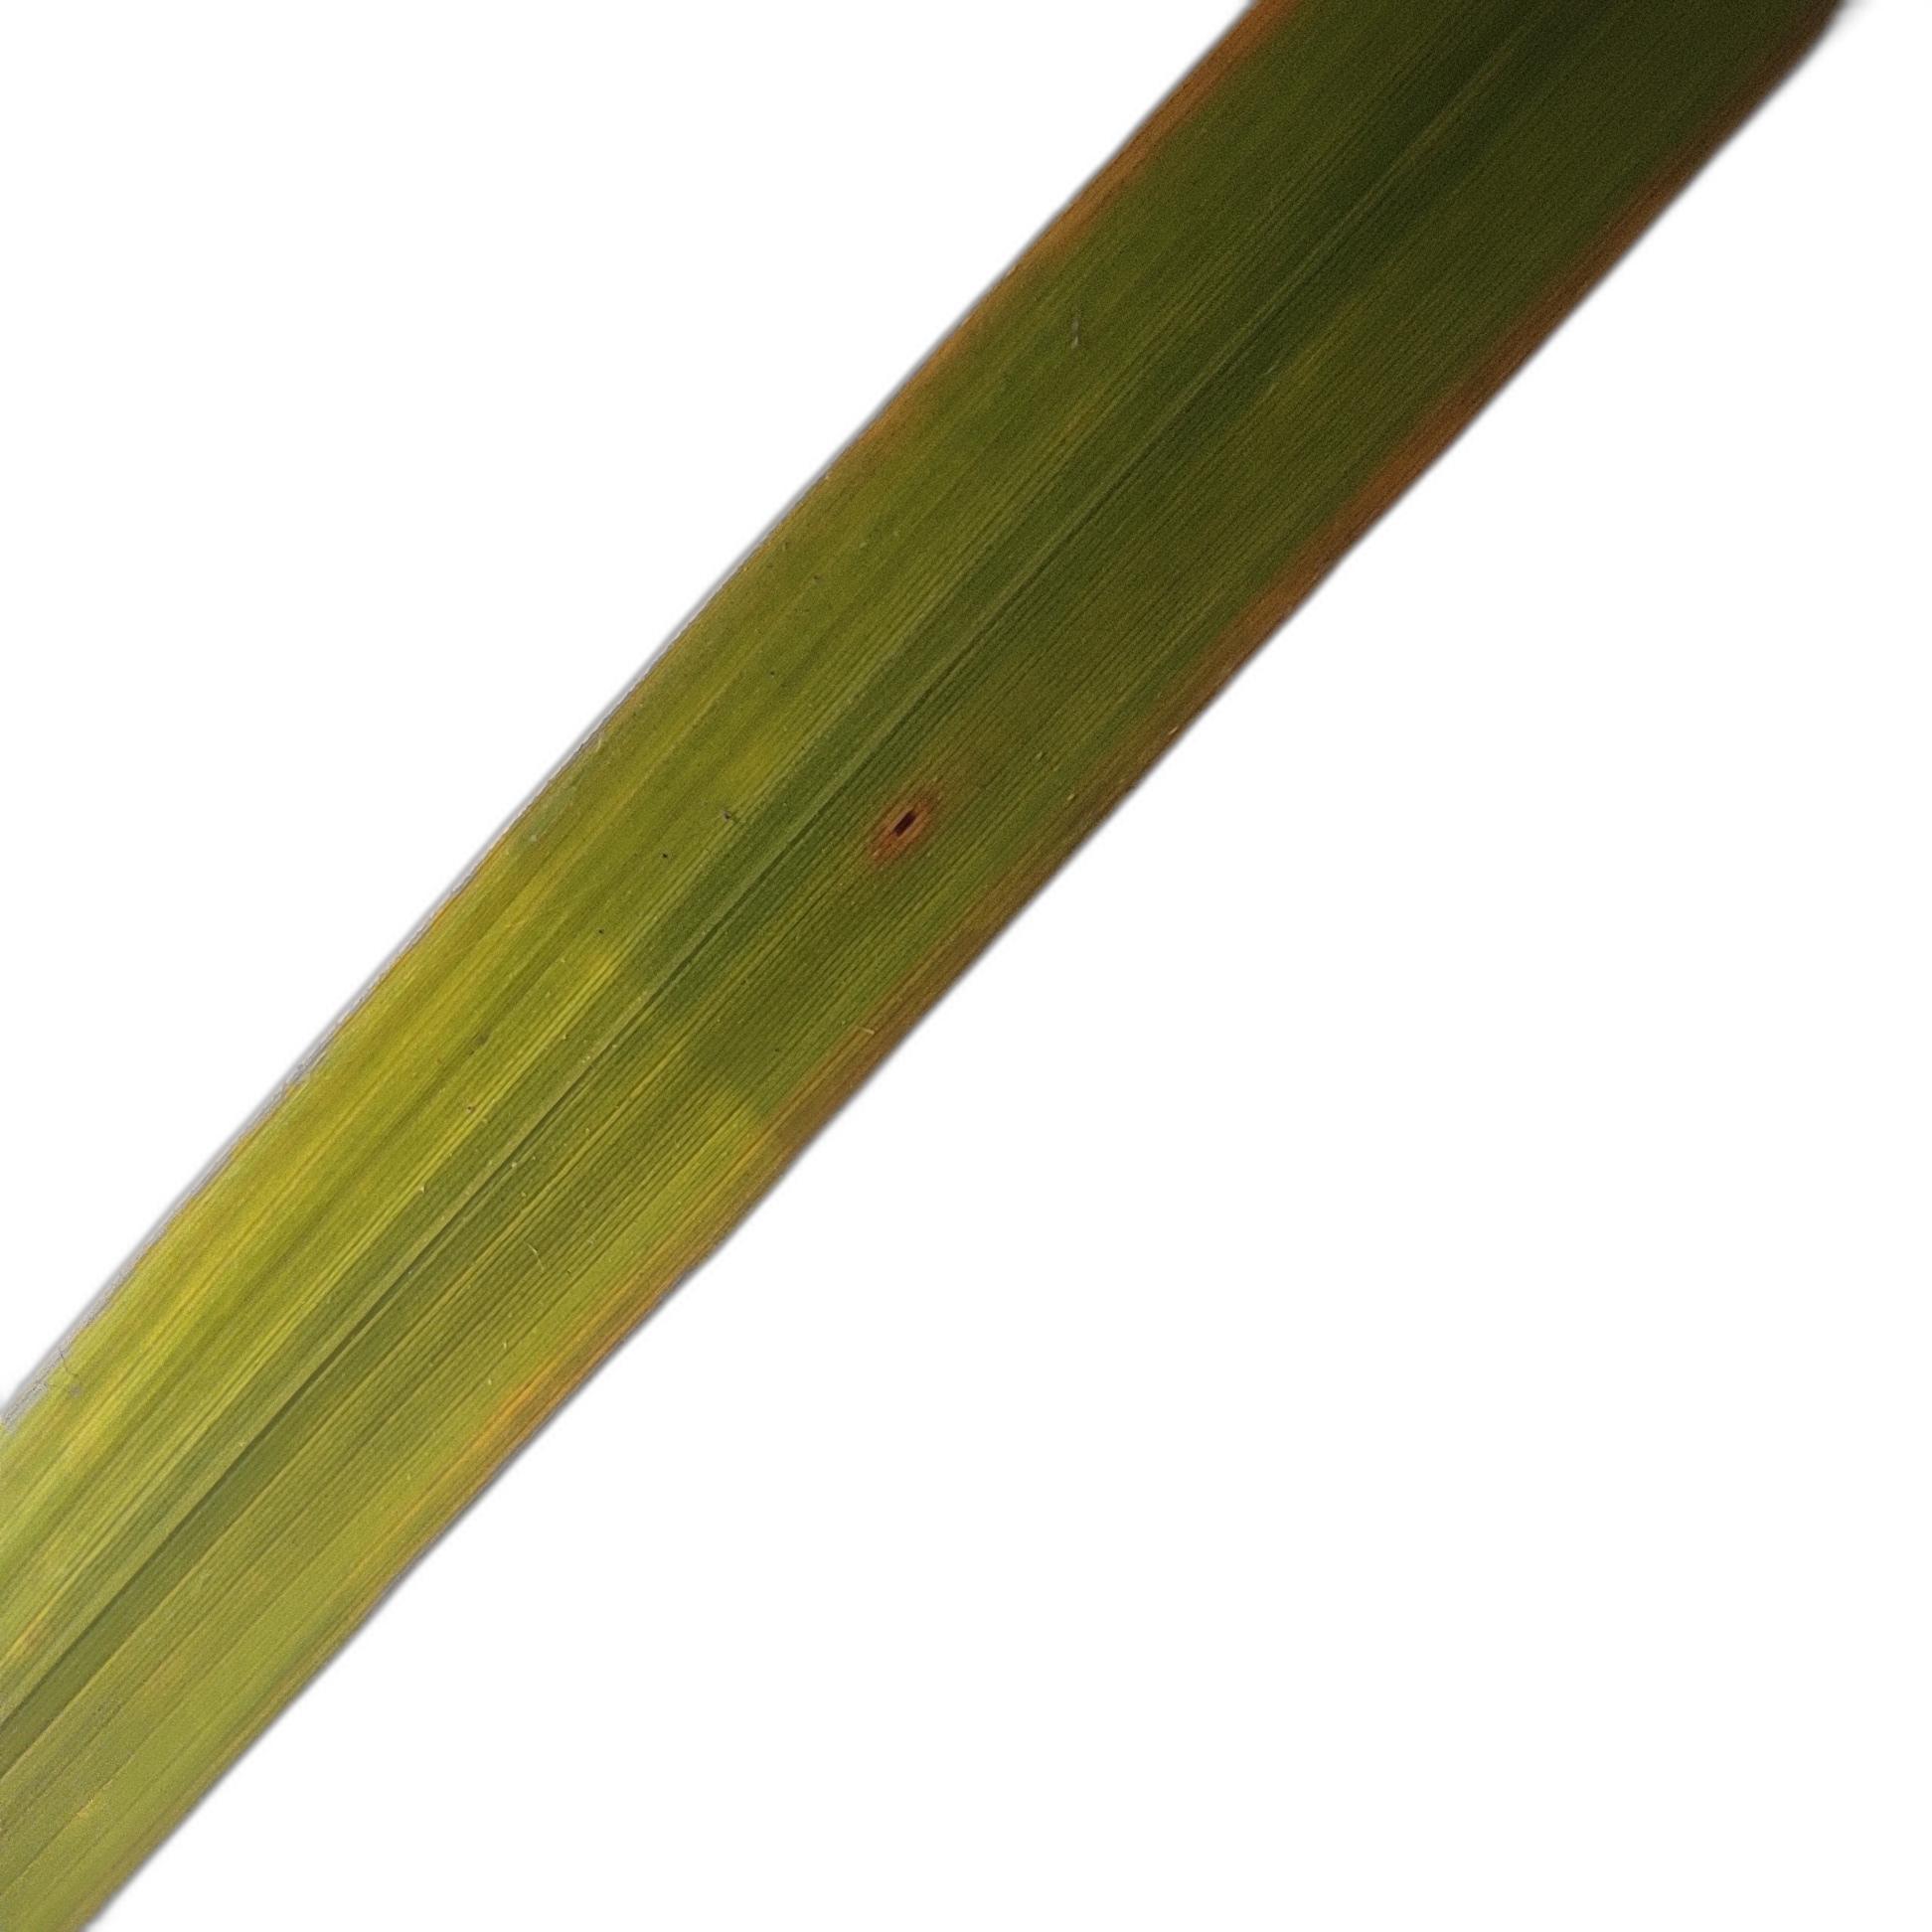
Label: Rice Tungro